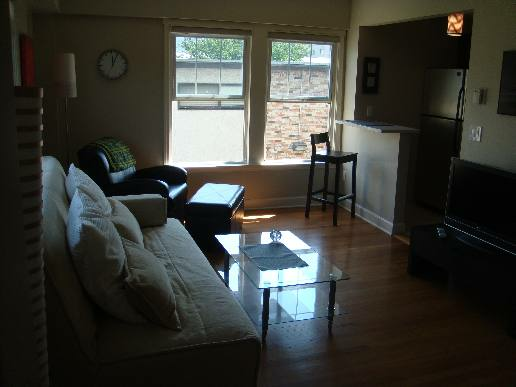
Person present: No